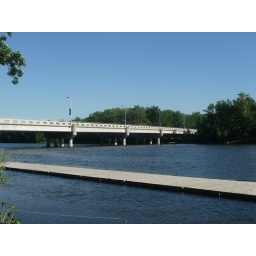
The Jupiter ave. bridge over the Grand river in Plainfield township with a canoe dock in the foreground.